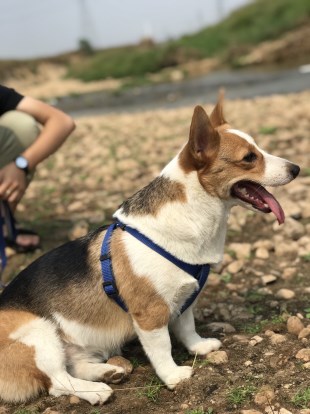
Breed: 2909-n000116-Cardigan